Elmer Busch

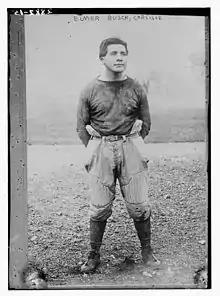

Elmer Eugene "Pete" Busch (June 1, 1889 – January 14, 1949) was an American professional football player with the Oorang Indians of the National Football League (NFL) in 1922. He was a Native American member of the Pomo tribe. He played his college football at the Carlisle Indian School. In 1973, Busch was inducted into the American Indian Hall of Fame.